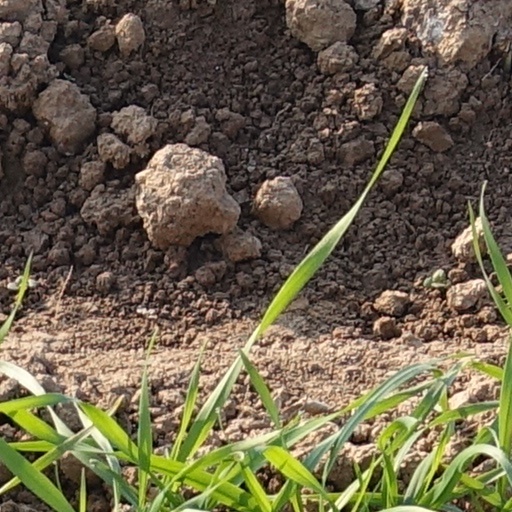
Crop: wheat